List of Xbox 360 accessories

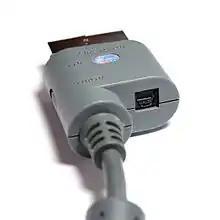
Rear of the A/V connector found on pre-2010 (grey) Component and D-Terminal HD A/V Cables, with TOSLINK-out and TV/HDTV switch. Pre-2010 S-Video, Advanced SCART and VGA HD A/V Cables feature a similar connector but lack the switch.

Various official A/V cables are available for the Xbox 360, which allow it to connect to a broad range of audio and video equipment. Originally available in grey, all cables were replaced by black versions (which also differ in design) with the launch of the Xbox 360 S in June/July 2010.